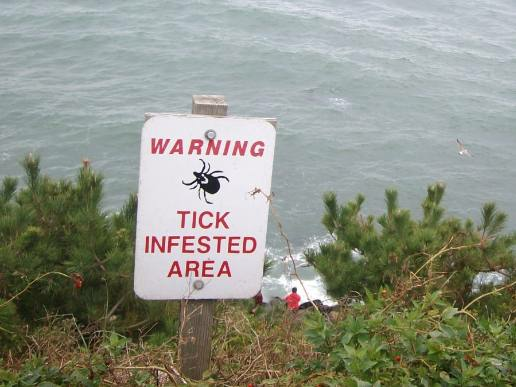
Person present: No